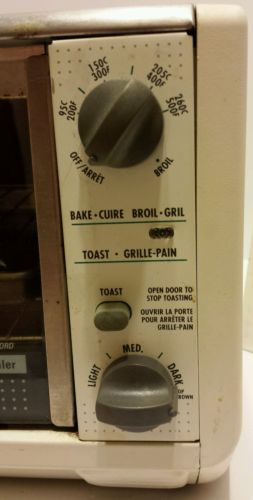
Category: toaster